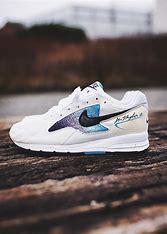
Brand: Nike
Model: Air Skylon Ii